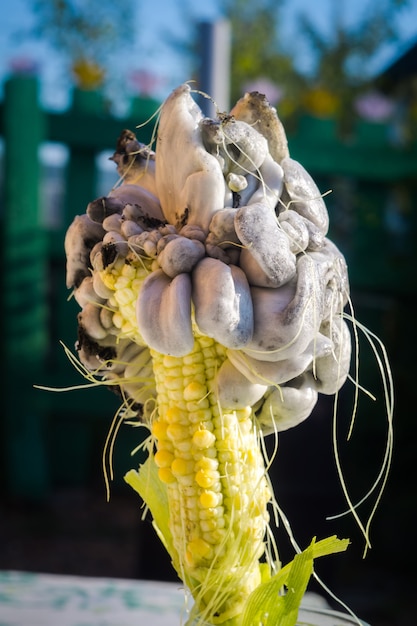
Plant: Corn
Disease: corn smut